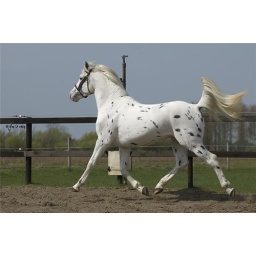
deze unieke hengst is goedgekeurd door het BAPS. hij is van 2006 en zit dus nog volop in zen groei.